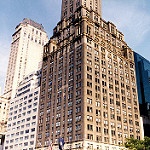
Label: buildings